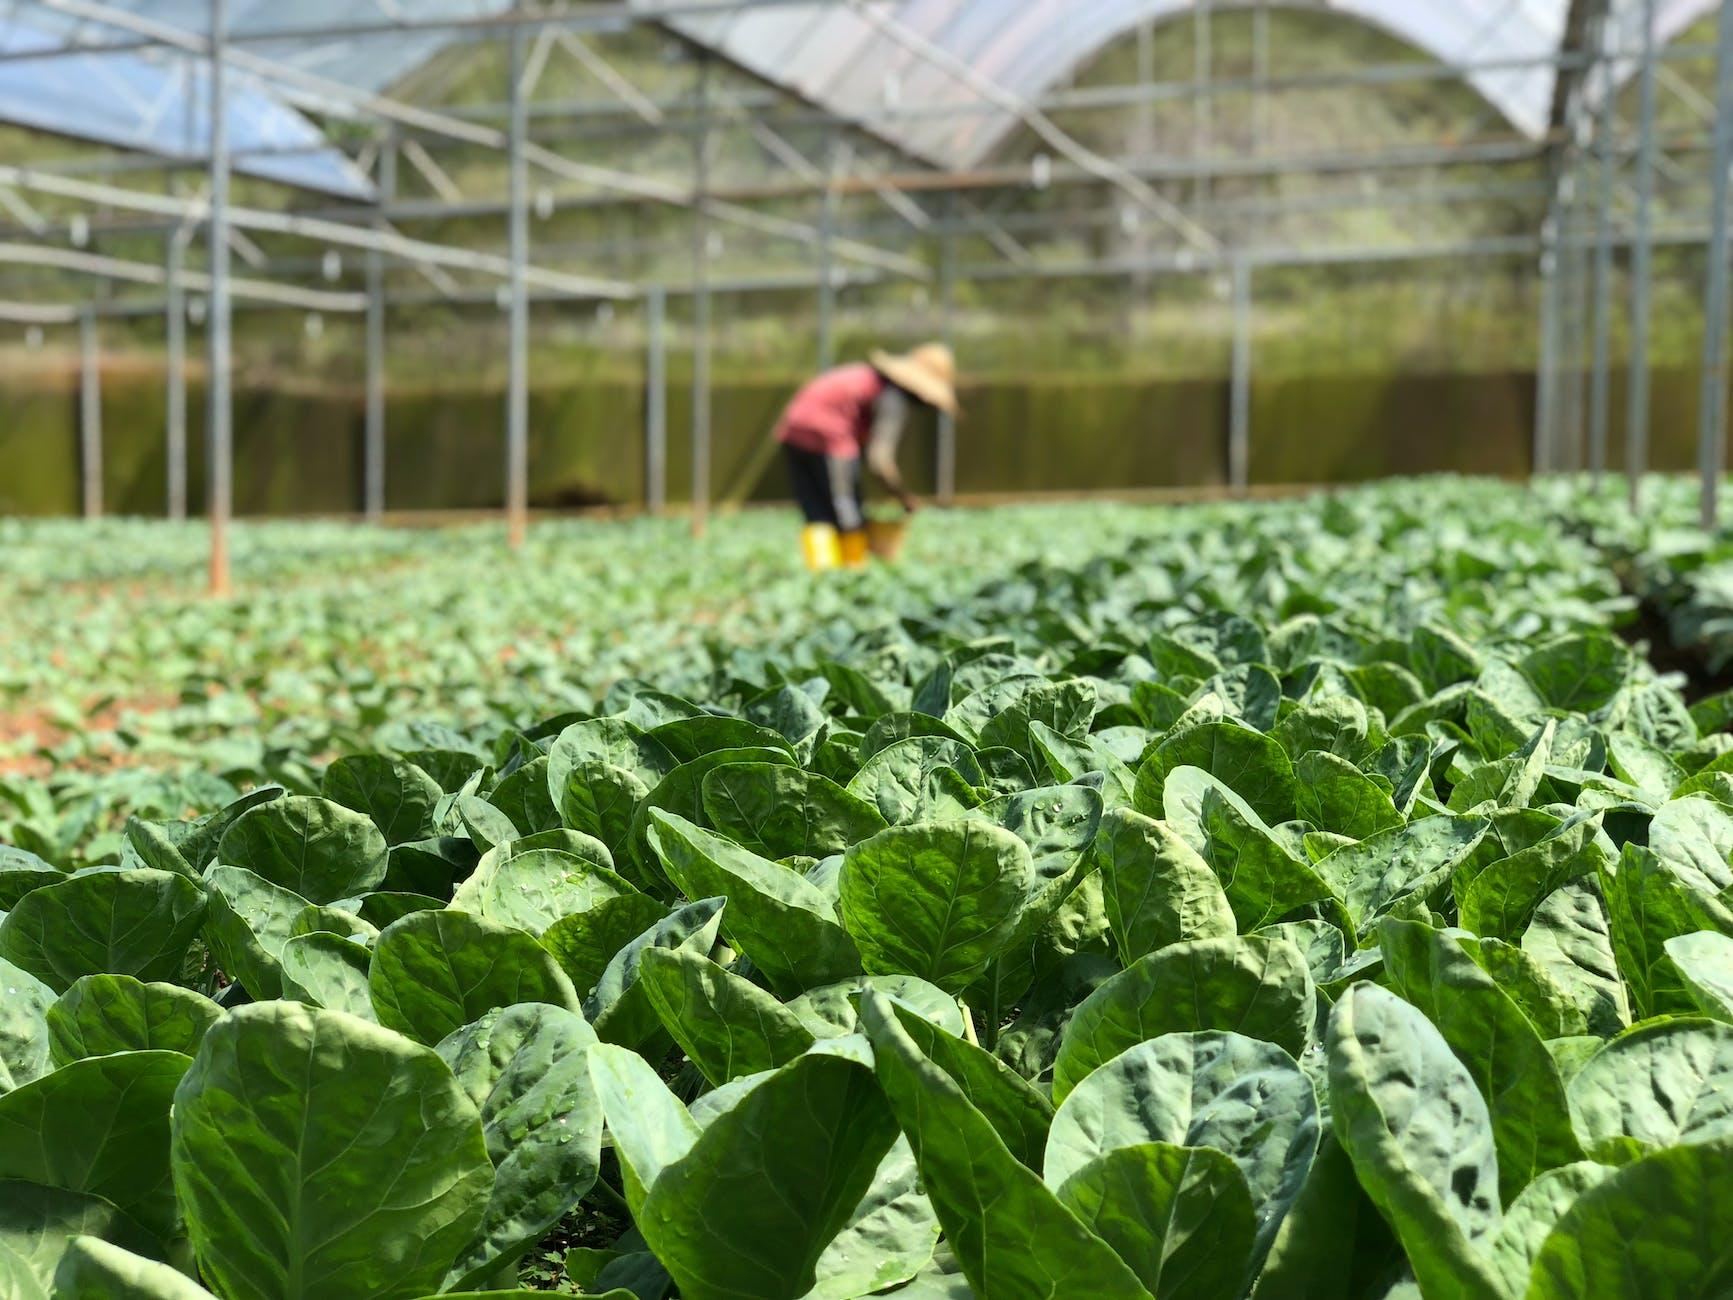
Kiwanda cha mbogamboga. Mboga hizo zilizo stawi zipo tayari kwa ajili ya kuvuna na kupeleka shambani  kwa mauzo. Mboga hizo zenye rangi ya kijani zikiwa ndani ya chumba maalumu chenye chuma na kava juu yake.